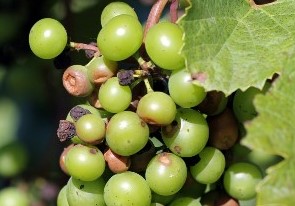
Plant: Grape
Disease: grape black rot